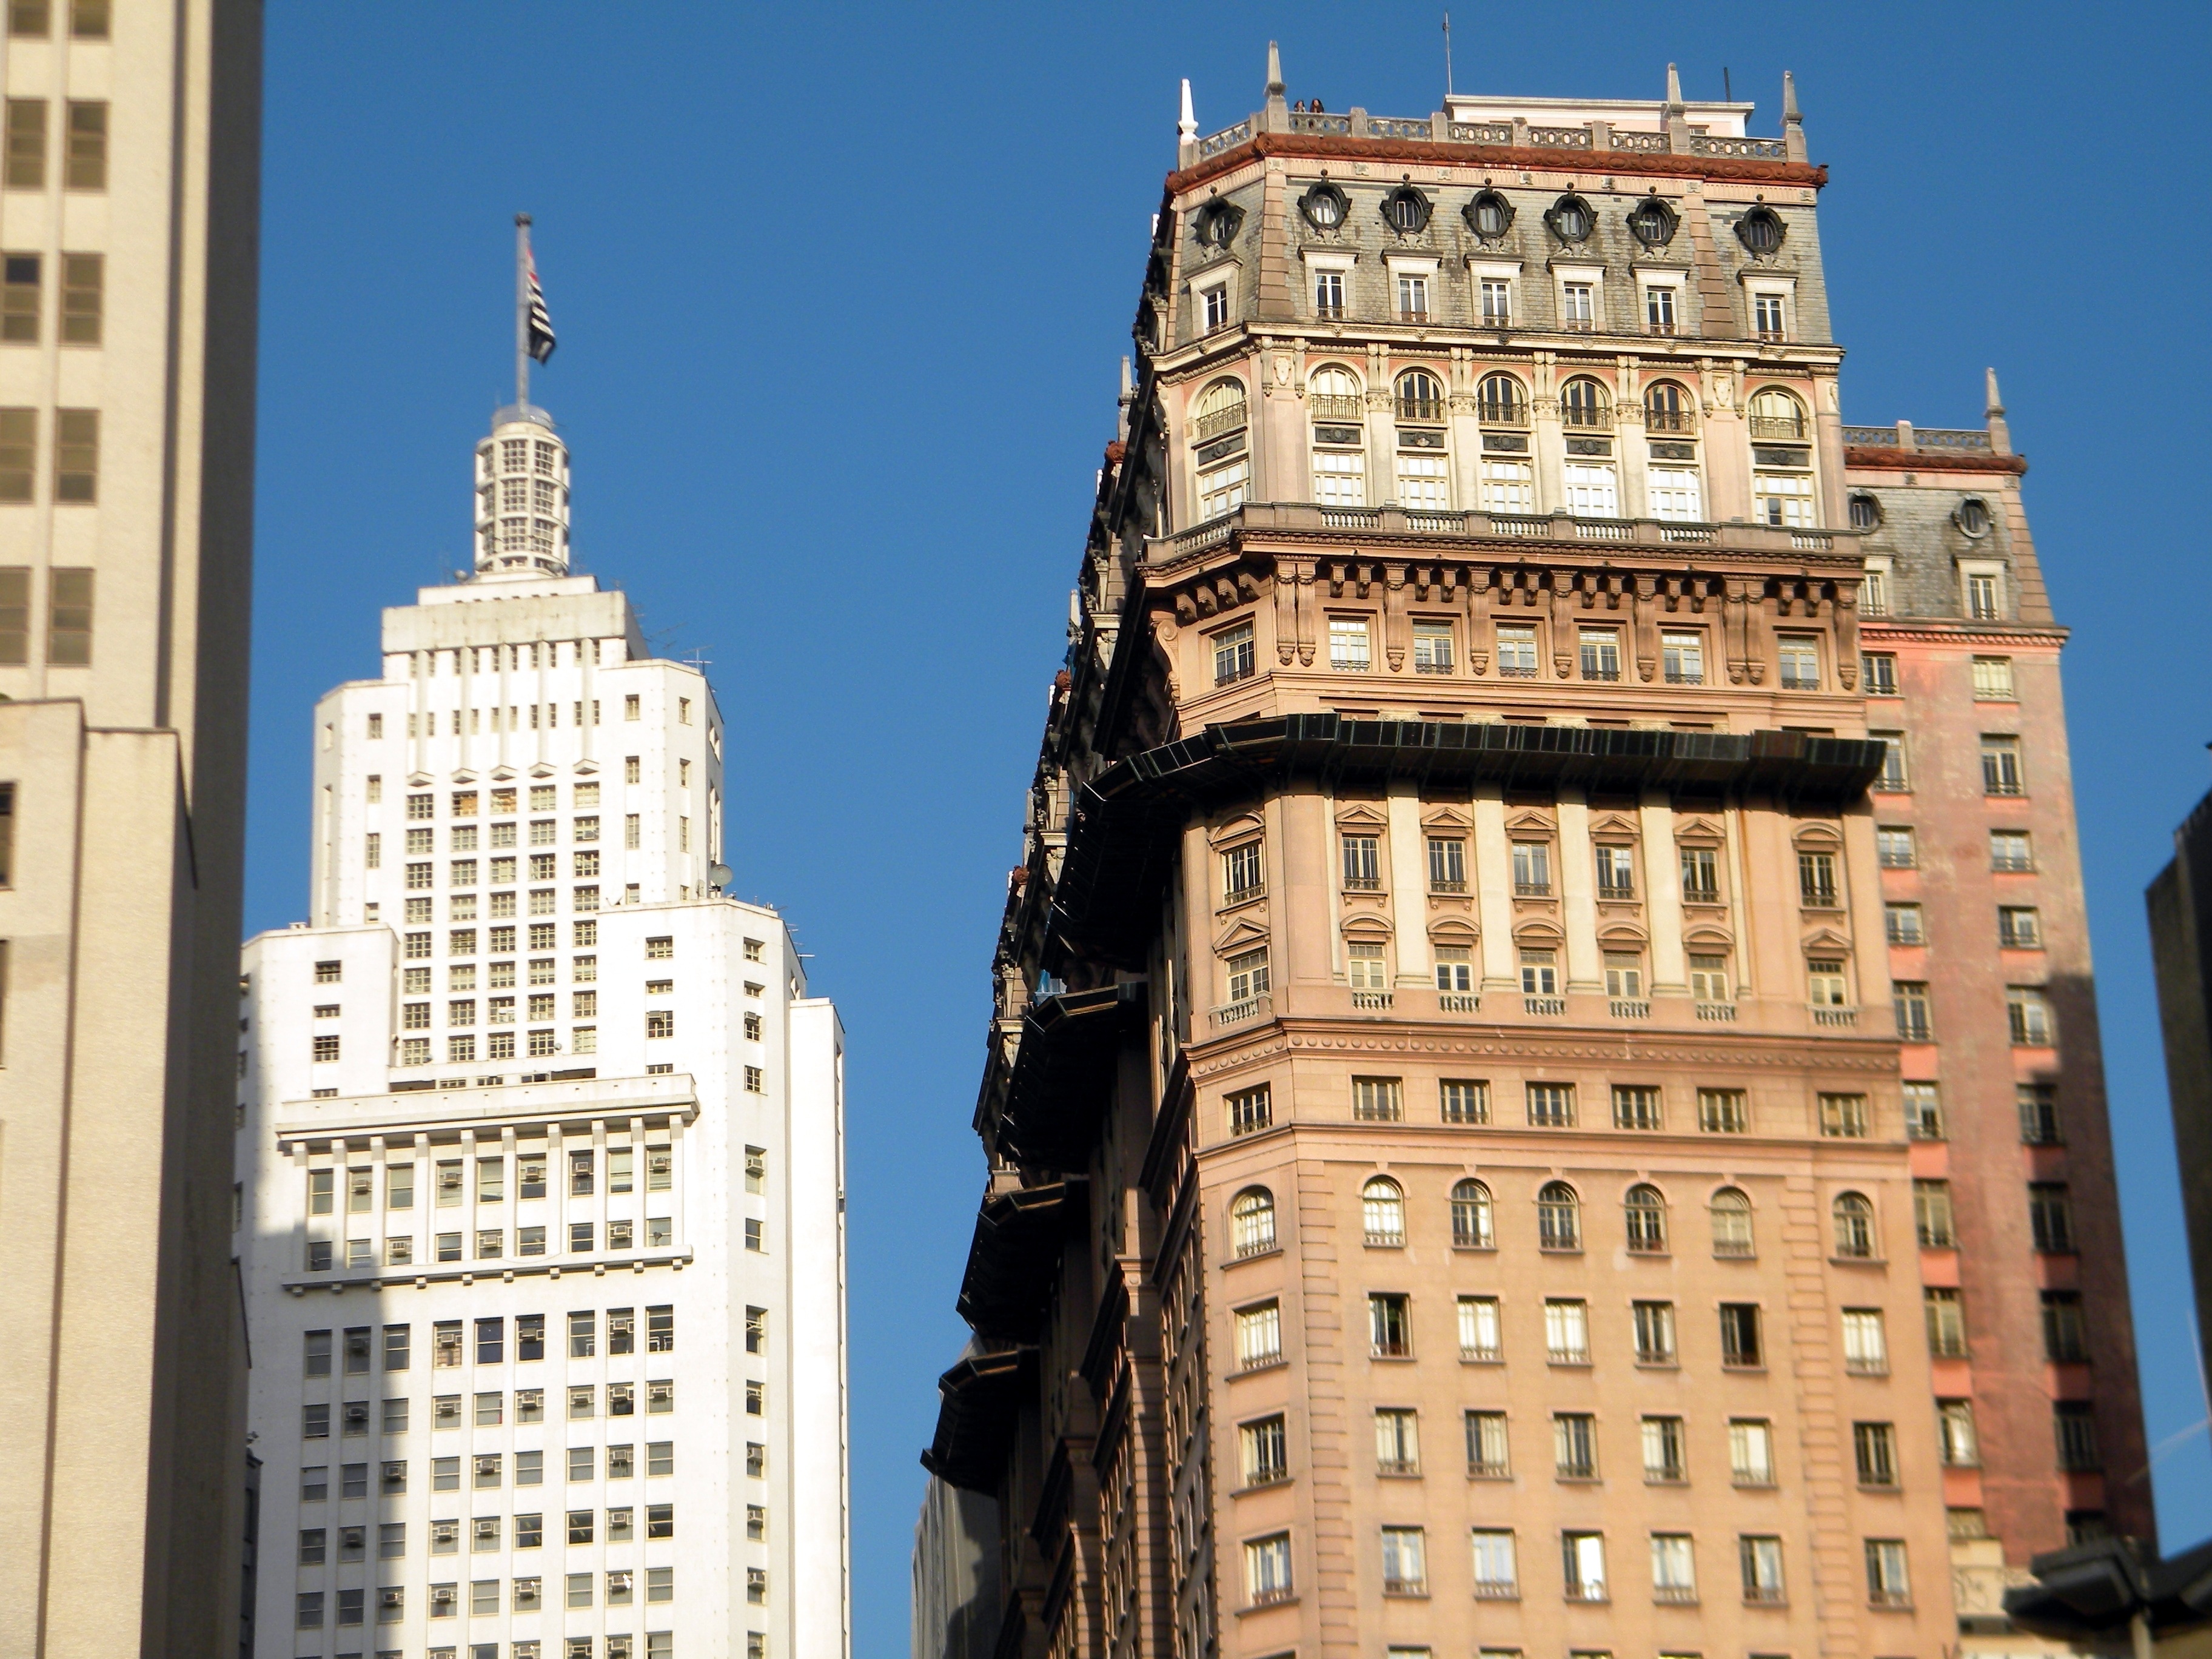
architecture, building, city, skyscraper, cityscape, downtown, tower, plaza, landmark, facade, tower block, skyscrapers, brazil, metropolis, sao paulo, urban area, human settlement, metropolitan area